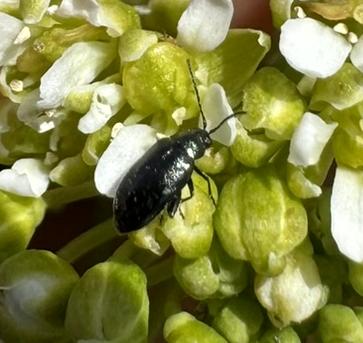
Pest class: crucifer_flea_beetle